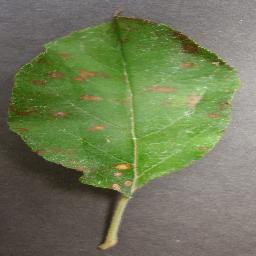
Label: Apple___Cedar_apple_rust